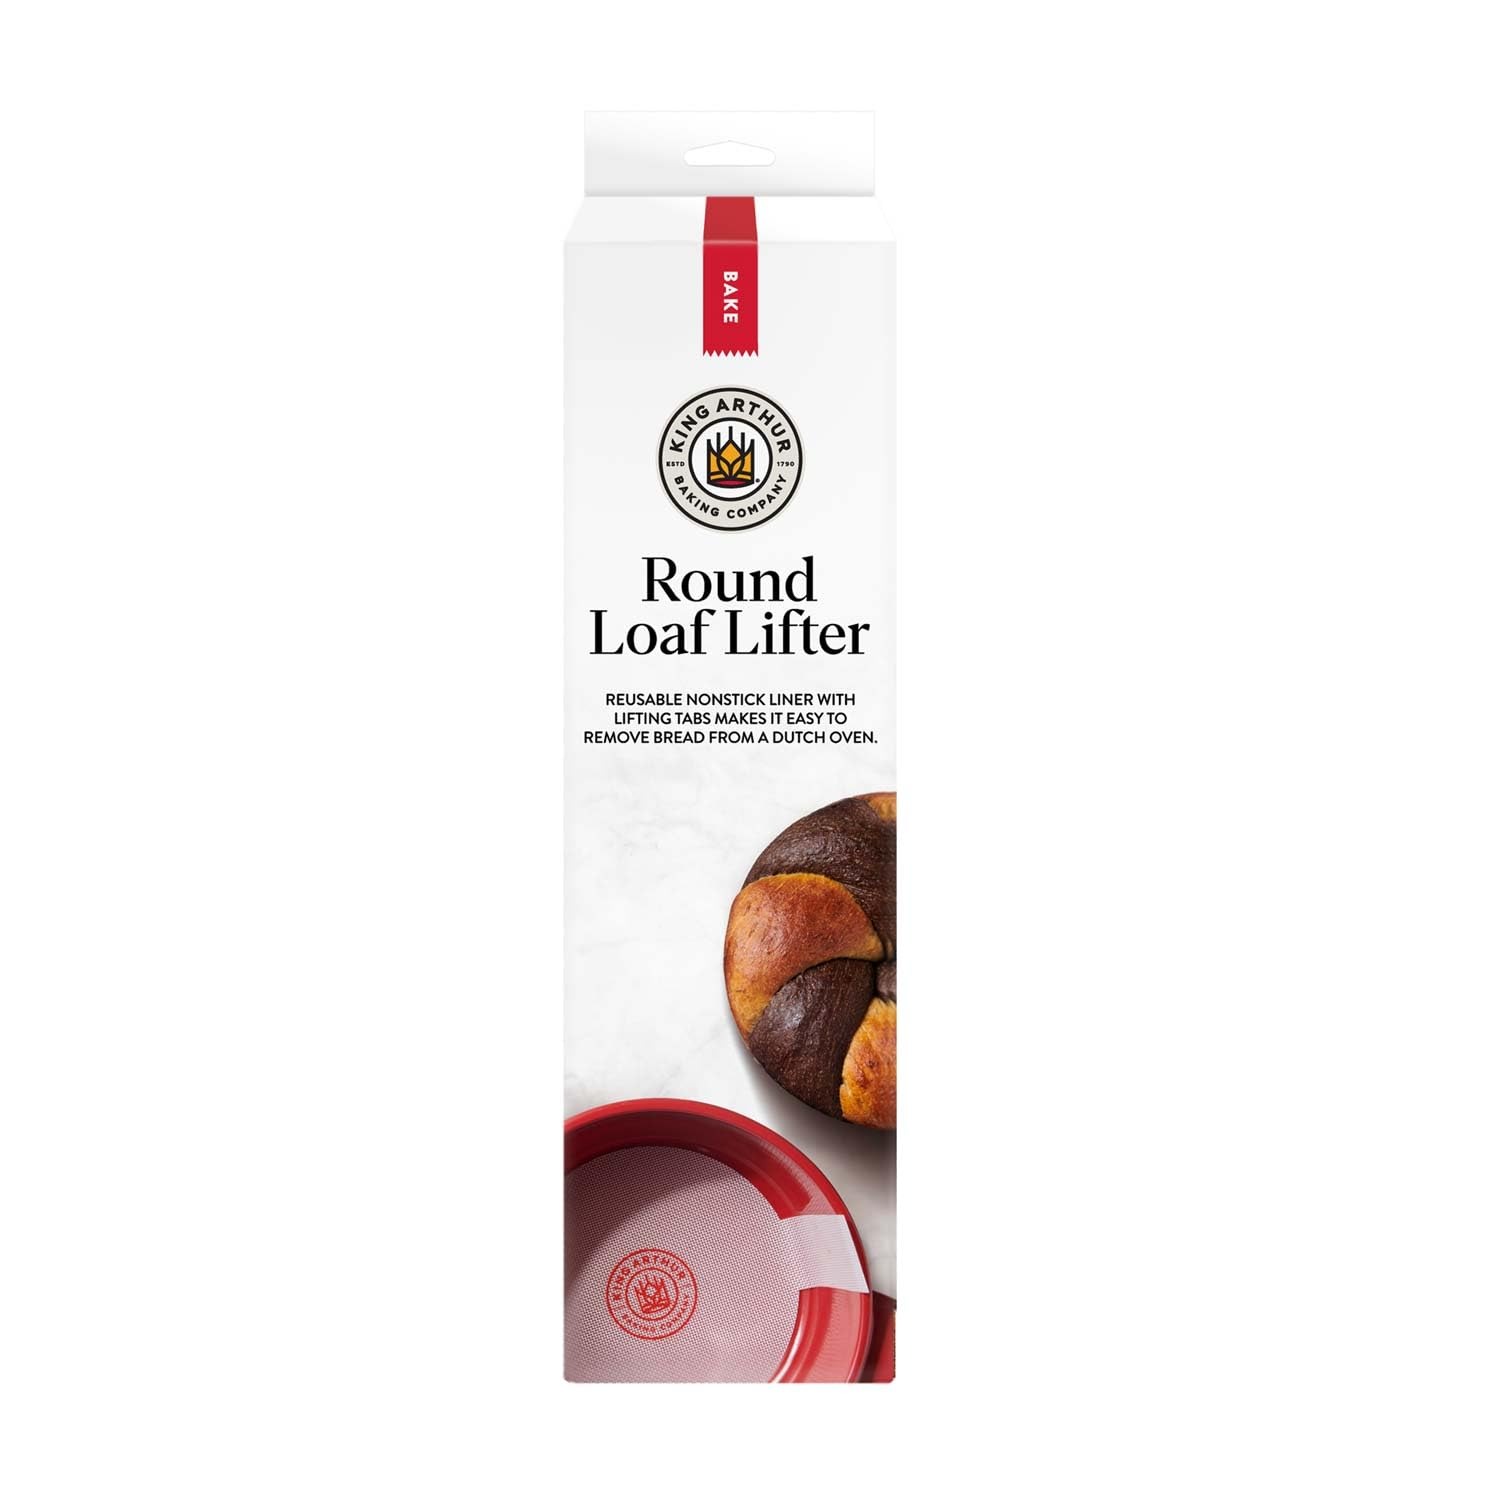
Item Name: King Arthur Baking Company Round Loaf Lifter for Dutch Ovens, Reusable Nonstick European-Grade Silicone
Bullet Point 1: Effortless Bread Removal: A non-stick silicone surface ensures your freshly baked bread lifts out easily, preventing damage or sticking.
Bullet Point 2: Heat-Resistant Design: Withstands temperatures up to 500°F, making it safe for oven use and durable through high-heat baking.
Bullet Point 3: Ergonomic Handles: Comfortable, easy-grip handles provide stability and control when lifting hot, heavy loaves.
Bullet Point 4: Heavy-Duty Construction: Made from premium materials for durability and lasting performance. Crafted with care for professional and home bakers.
Bullet Point 5: Dishwasher-Safe Convenience: Easy to clean and maintain, these loaf lifters are a practical addition to any baker’s toolkit.
Product Description: King Arthur Baking Company Loaf Lifters: Precision Tools for Perfect Bread Simplify bread baking with King Arthur Baking Company Loaf Lifters. These heavy-duty silicone lifters make removing bread from pans effortless, thanks to their nonstick surface and ergonomic design. Key Benefits: Effortless Bread Removal: Easily lift homemade bread, cakes, or pastries from pans without damaging delicate crusts Sleek Silicone Design: Durable, smooth construction ensures long-lasting performance and reliability Comfort Grip Handles: Easy handles offer a secure, comfortable grip for steady control while lifting Multipurpose Use: Ideal for lifting loaf pans, sheet cakes, brownies, and more, making it a versatile baking tool Dishwasher Safe: Easy to clean and maintain, saving time in the kitchen after baking Heat-resistant up to 500°F, they can handle the demands of both professional and home bakers. The sturdy construction provides stability for lifting hot, heavy loaves with ease. Easy to clean and dishwasher-safe, these loaf lifters are a must-have tool for creating bakery-quality bread at home.
Value: 1.0
Unit: Count

Price: 12.95